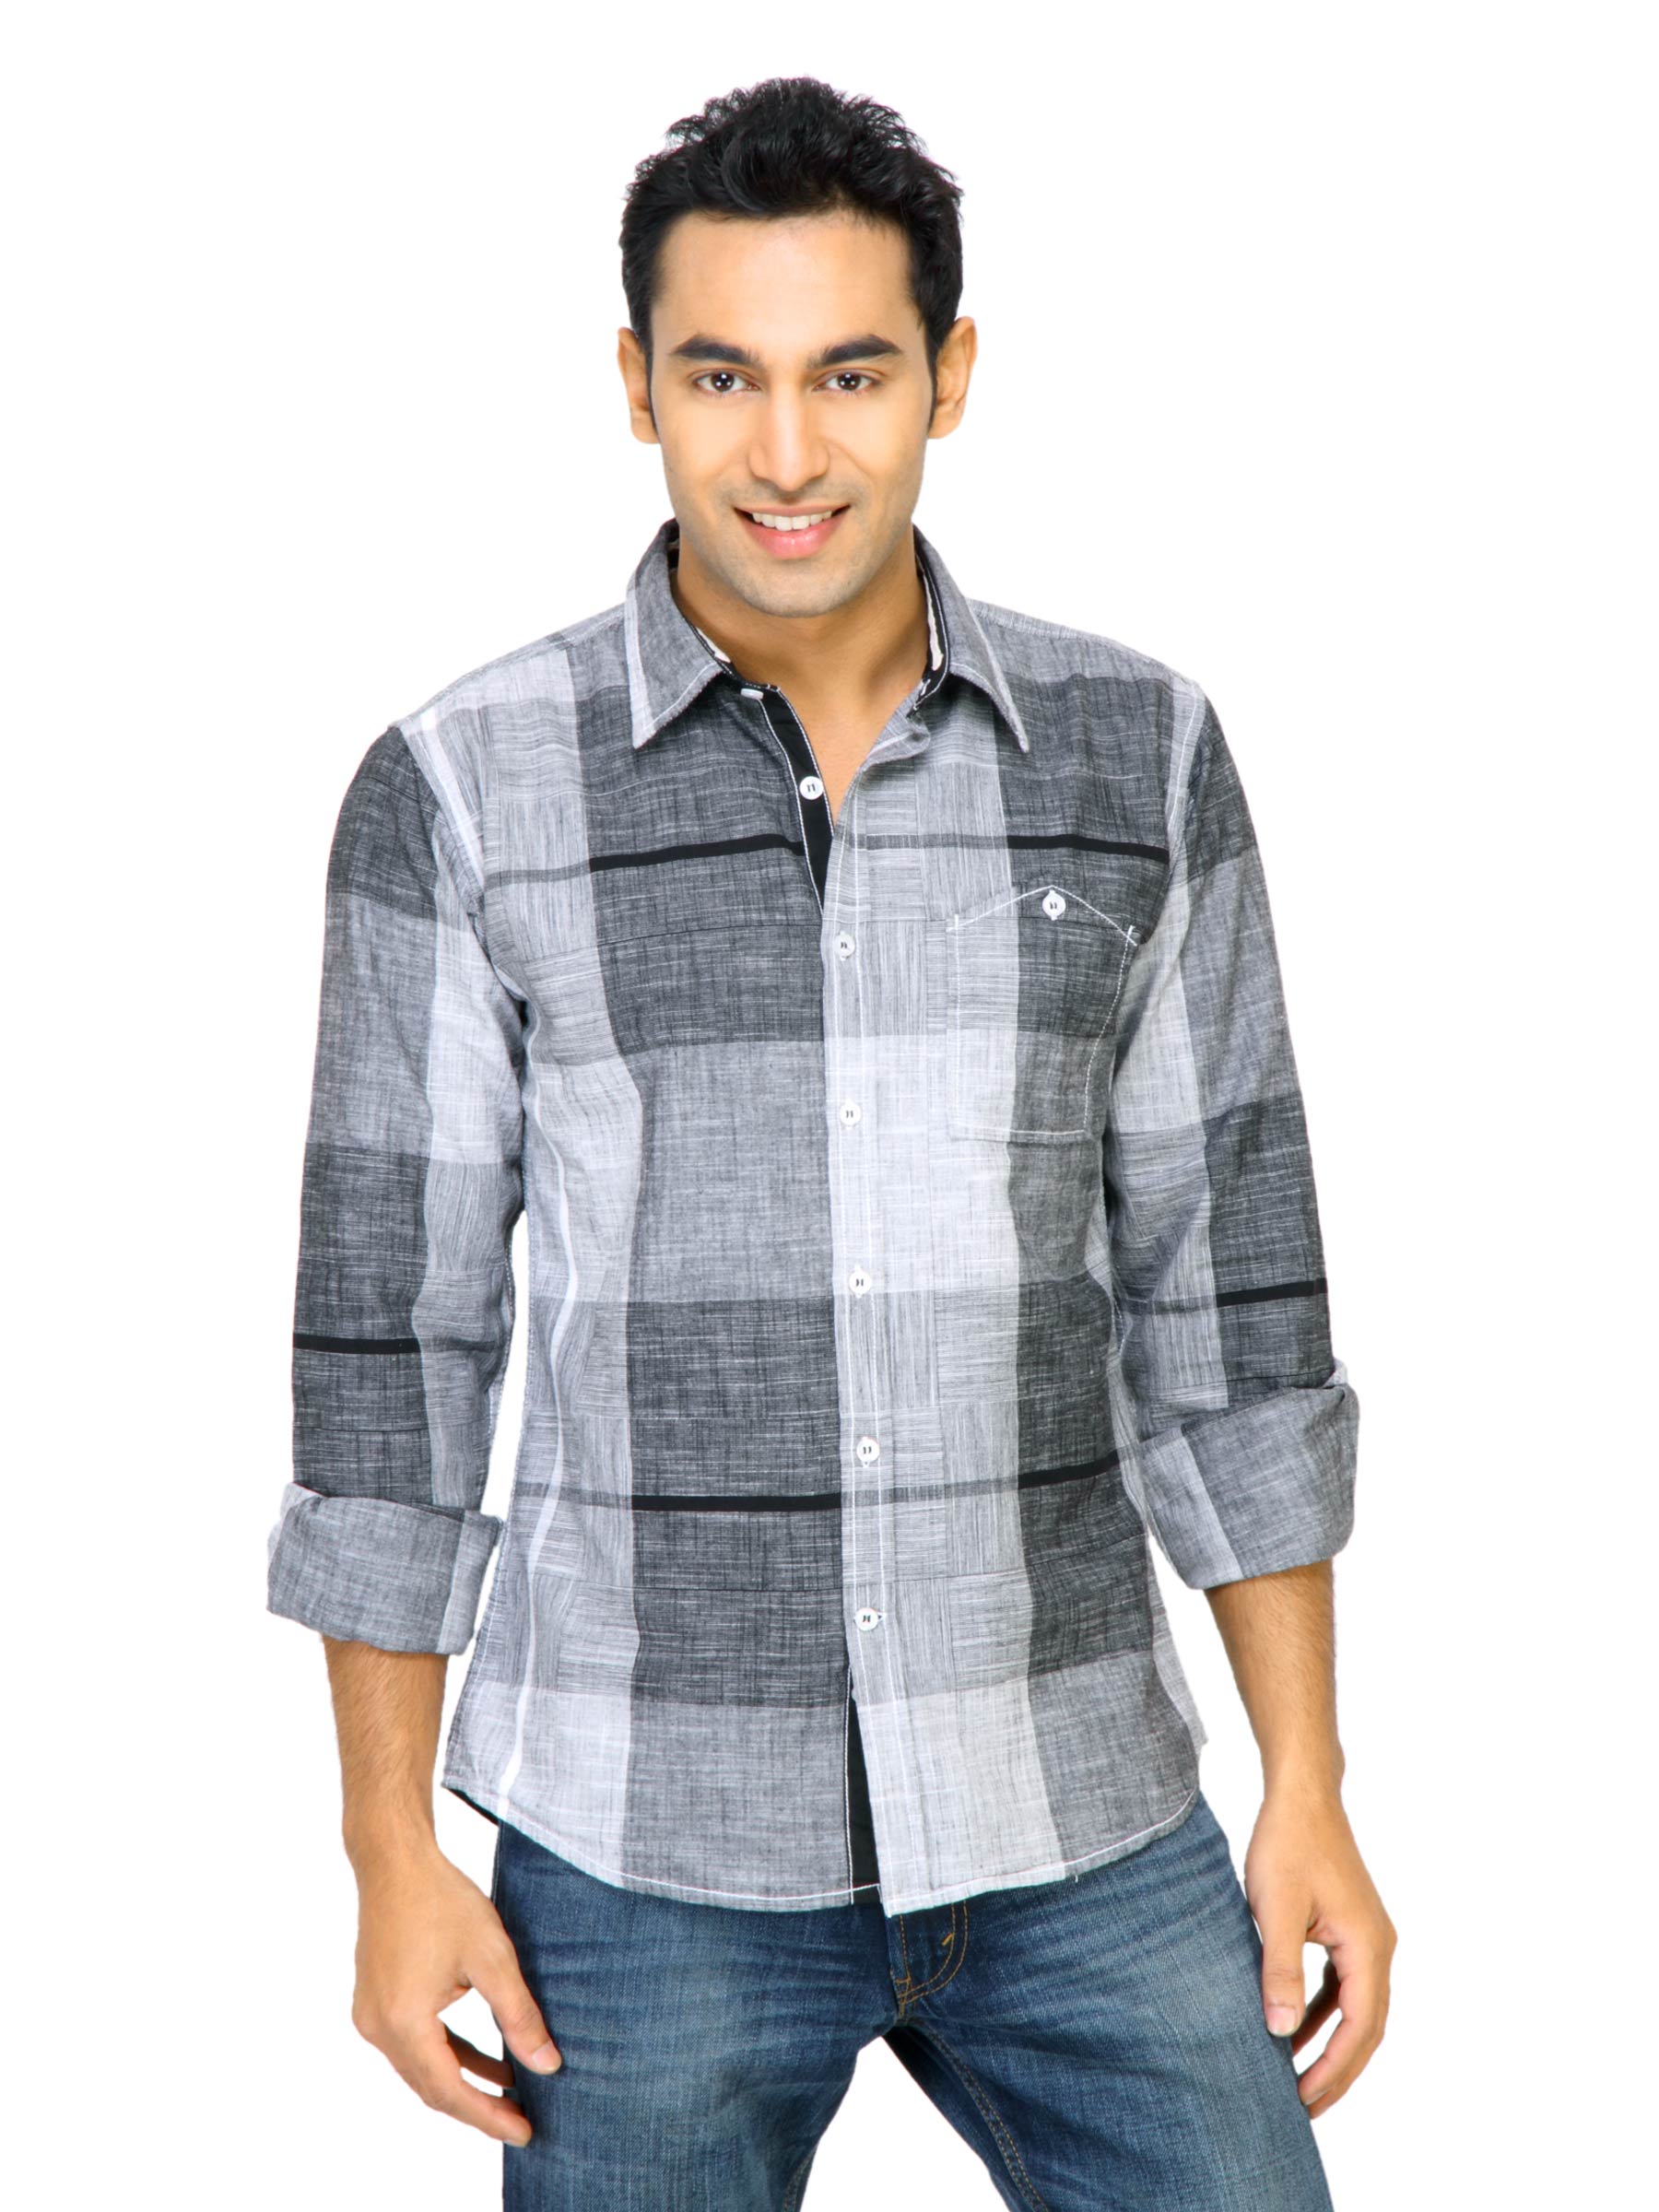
United Colors of Benetton Men Check Grey Shirts
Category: Apparel / Topwear / Shirts
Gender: Men
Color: Grey
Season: Fall 2011
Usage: Casual